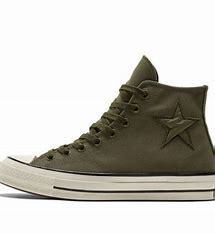
Brand: Converse
Model: Chuck Taylor All Star 1970S Canvas